Exploration of Mars

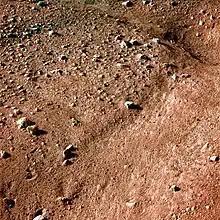
Polar surface as seen by the "Phoenix" lander

Among key scientific findings, "Global Surveyor" took pictures of gullies and debris flow features that suggest there may be current sources of liquid water, similar to an aquifer, at or near the surface of the planet. Similar channels on Earth are formed by flowing water, but on Mars the temperature is normally too cold and the atmosphere too thin to sustain liquid water. Nevertheless, many scientists hypothesize that liquid groundwater can sometimes surface on Mars, erode gullies and channels, and pool at the bottom before freezing and evaporating.